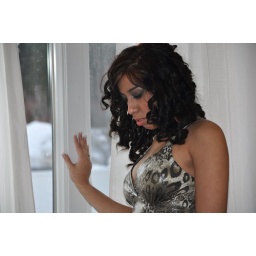
Model Zoe in a gray dress looking exotic